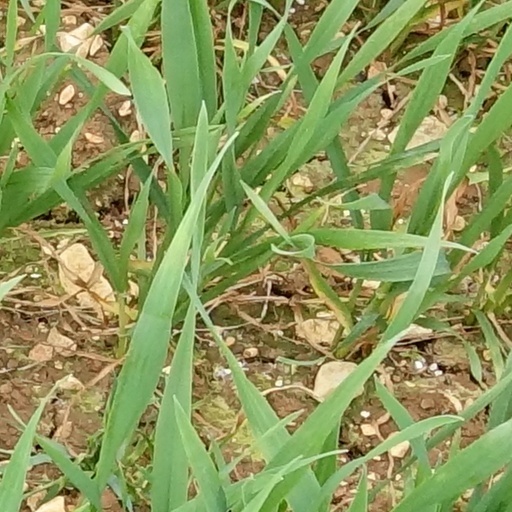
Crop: wheat